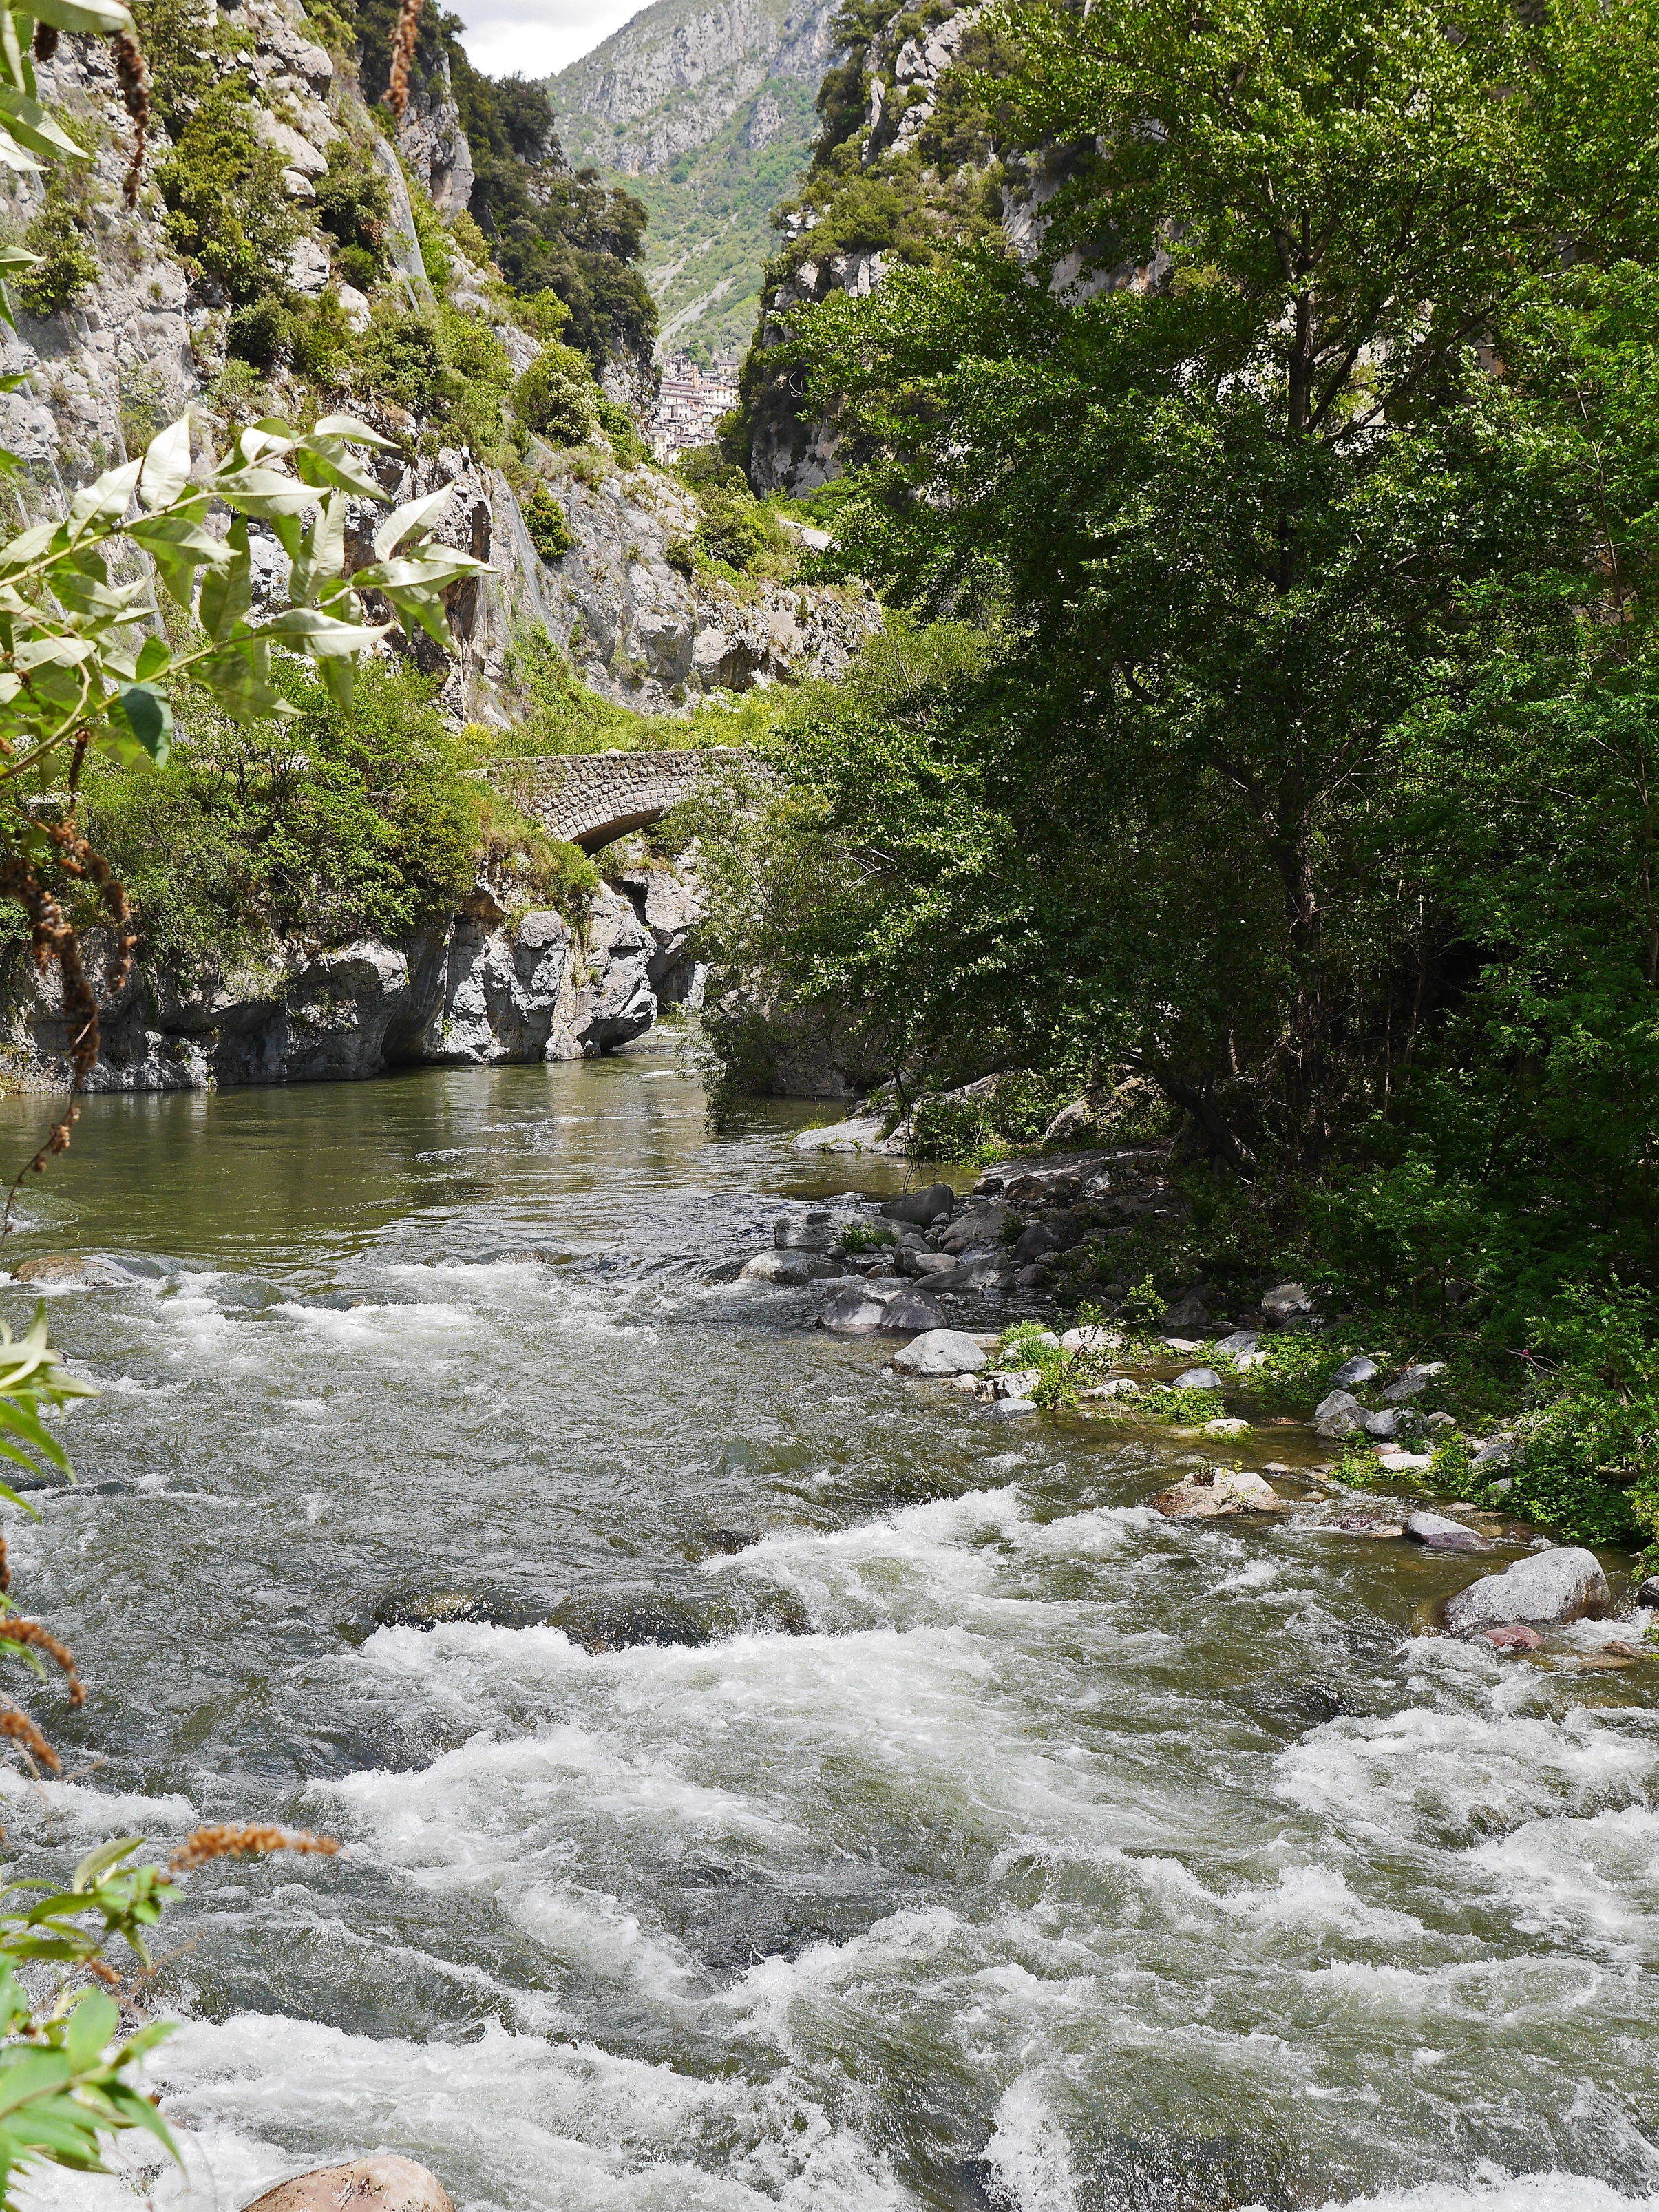
tree, water, rock, creek, wilderness, flower, river, valley, stream, rapid, alpine, body of water, mountains, rapids, water feature, watercourse, stone bridge, fouling, landform, south of france, washed out, southeast france, alpes maritimes, maritime alps, clammy, narrow valley, protected landscape area, la roya, roya gorge, rock walls, tende, geographical feature